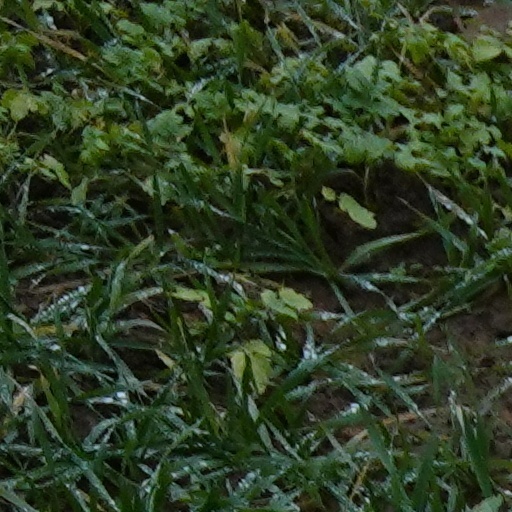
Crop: wheat